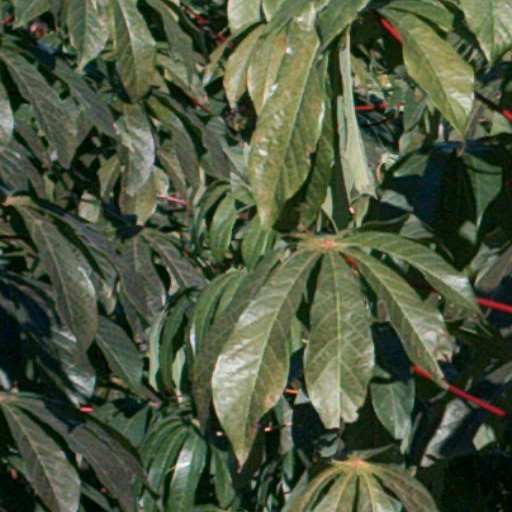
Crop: cassava